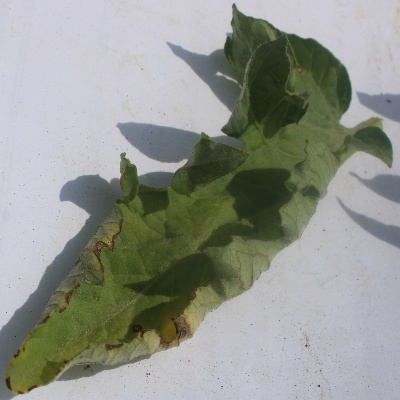
Crop: Tomato
Condition: leaf curl